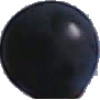
Label: blue_grape